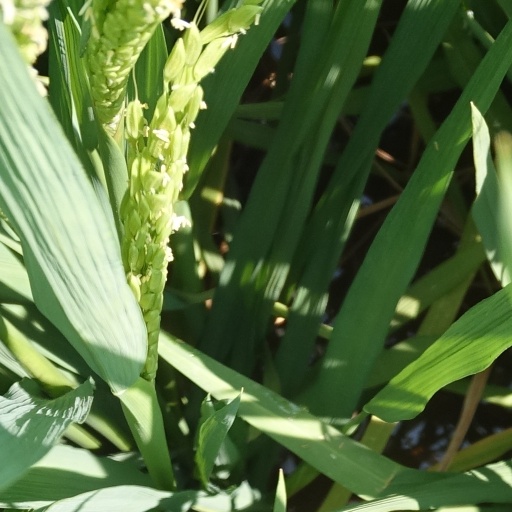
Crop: rice